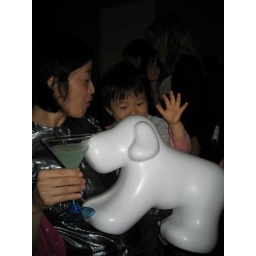
Nice Woofy - Children from all around the world like little white dogs